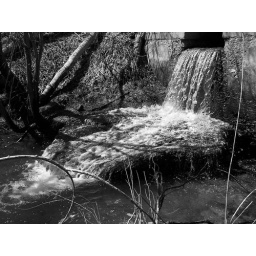
the creek by the road and the water hitting the huge flat rock suspended in thin air.